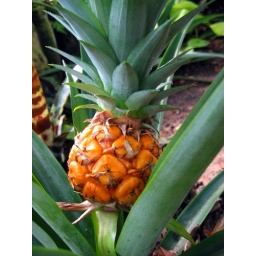
A pineapple plant at the Myriad Botanical Gardens in Oklahoma City.